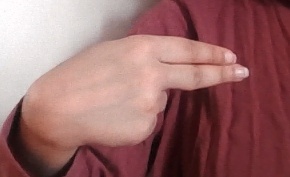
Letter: ain